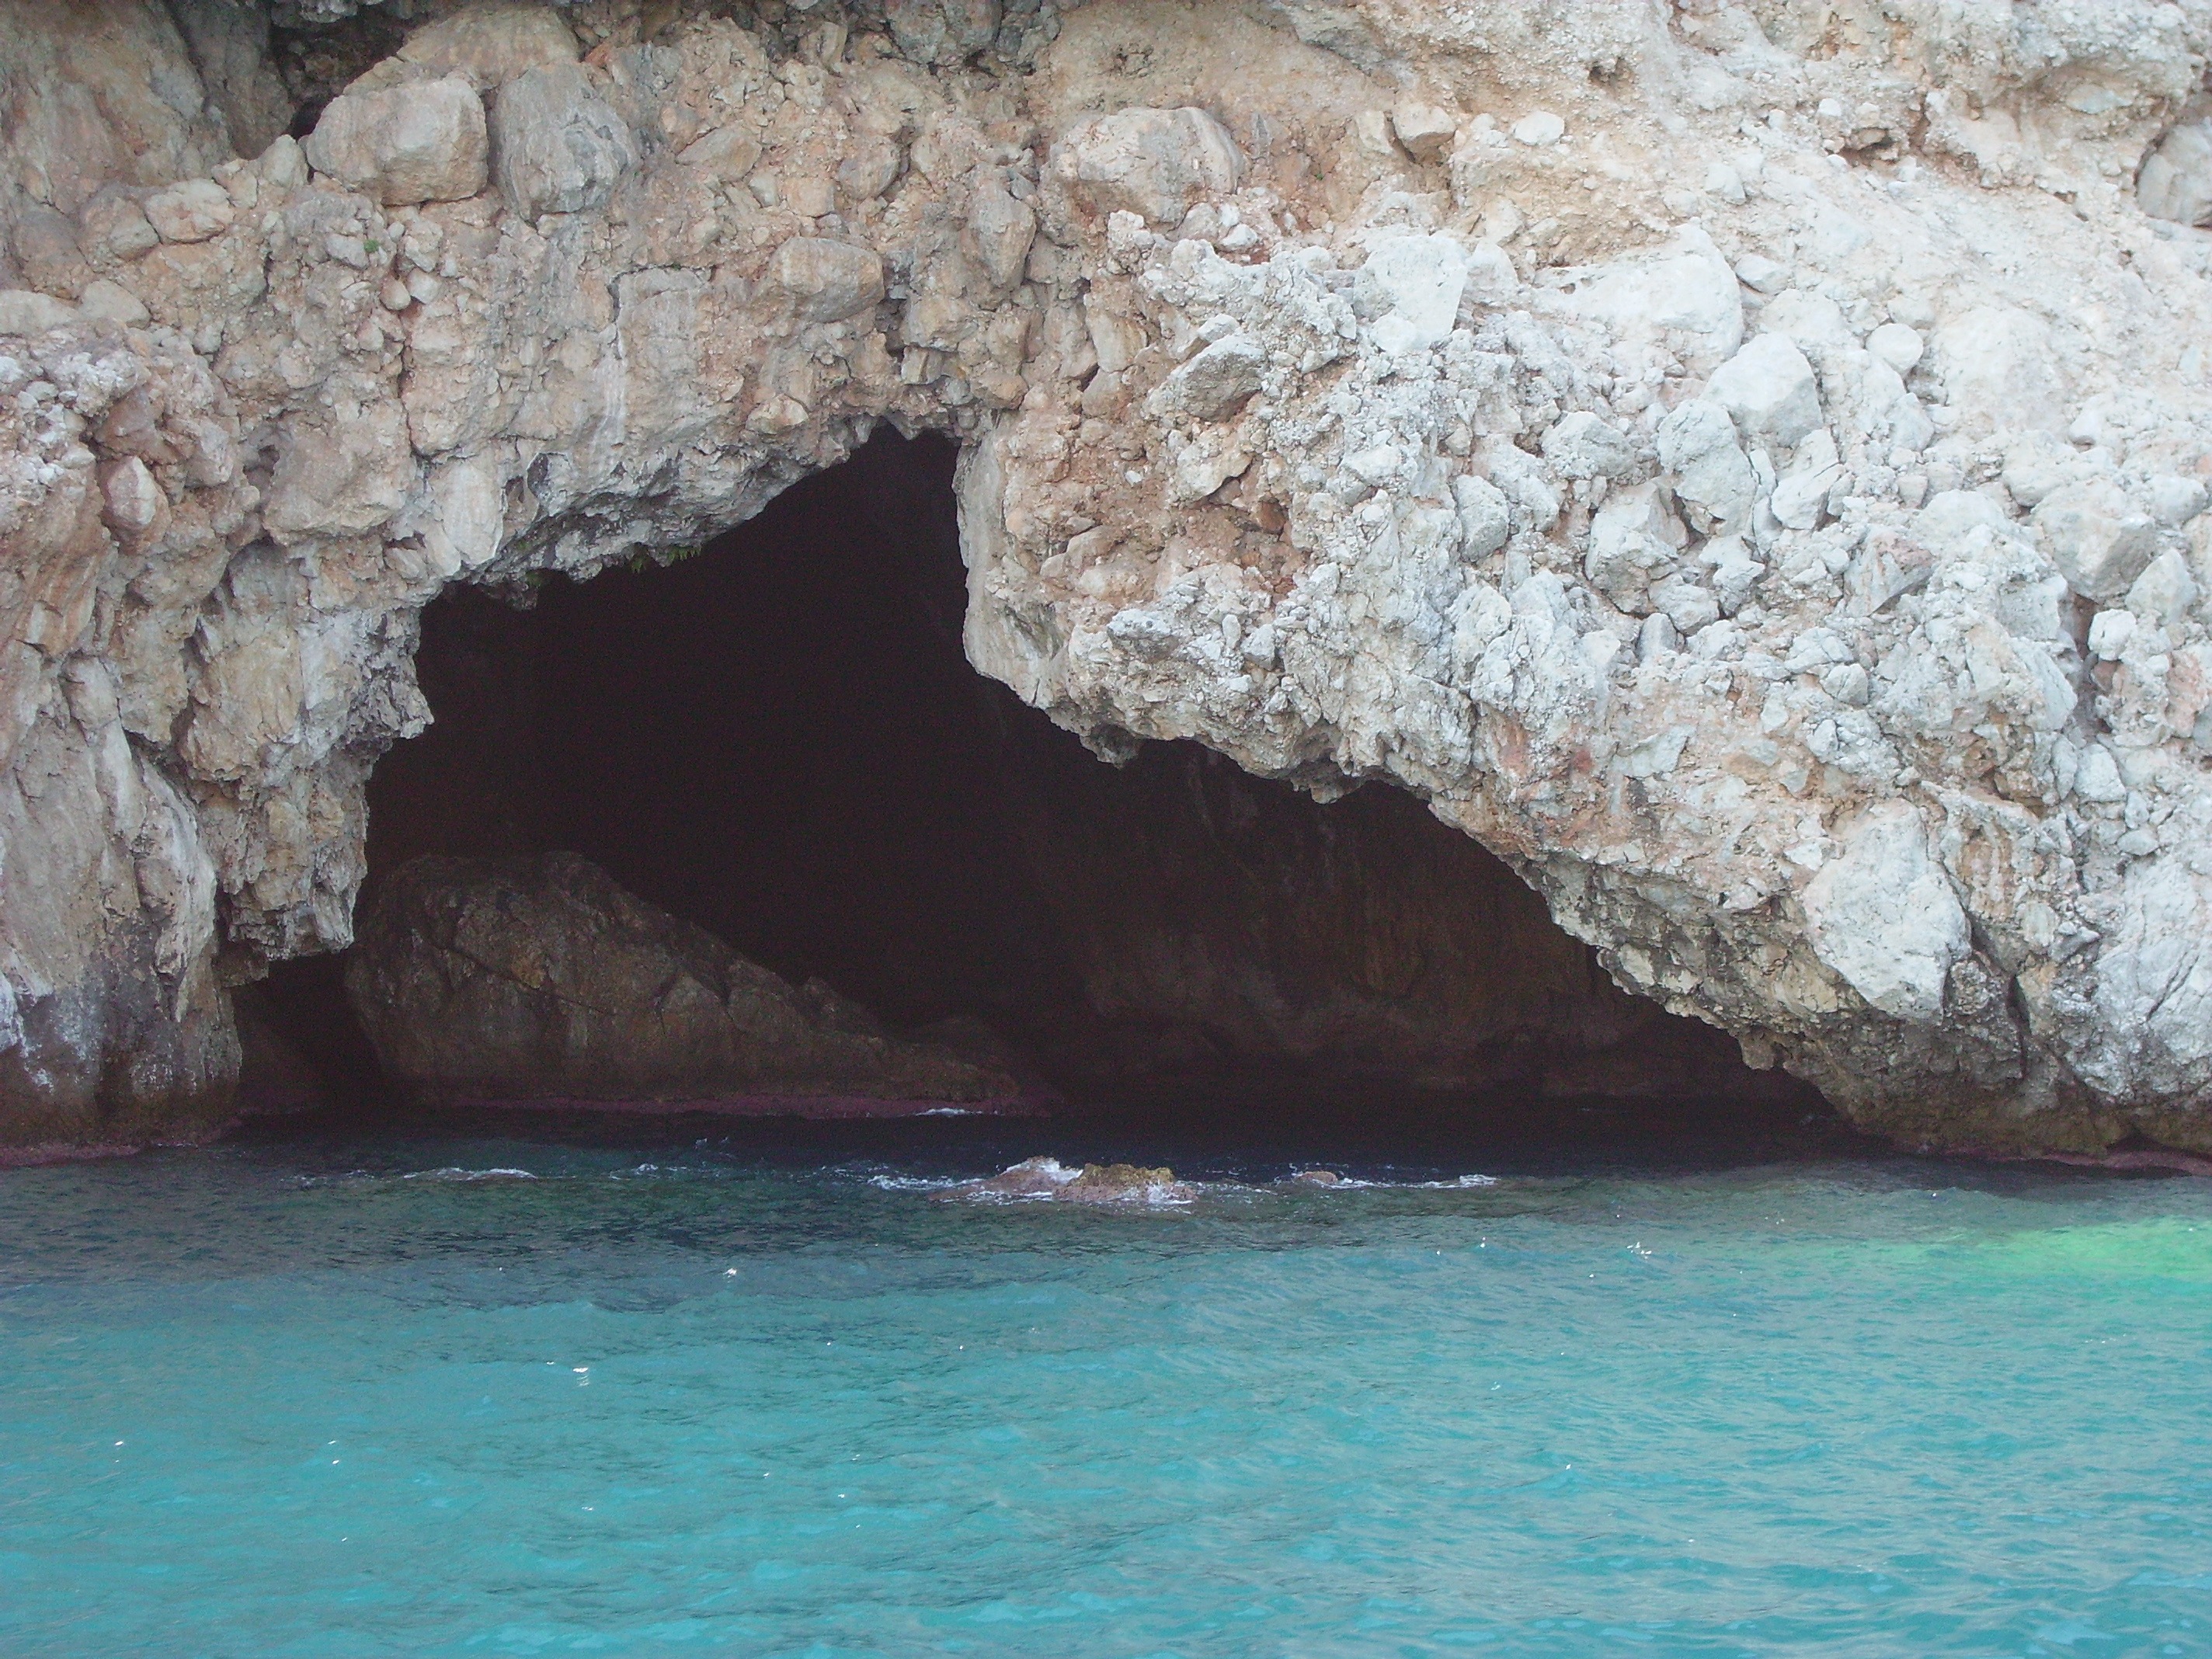
sea, water, rock, structure, travel, formation, cave, holiday, blue, turquoise, turkey, caves, wadi, landform, antalya, natural arch, sea cave, geographical feature